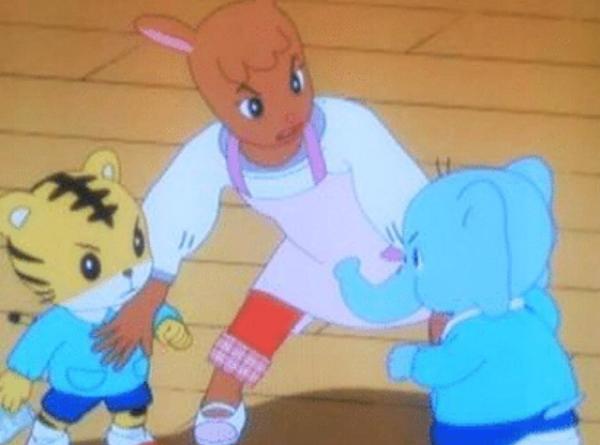
回答: 「なんだとこの魔法瓶野郎」「おめぇもだろが!」